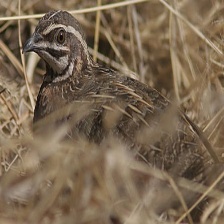
Species: HARLEQUIN QUAIL
Scientific name: COTURNIX DELEGORGUEI
ImageNet parent category: quail